Political positions of Elizabeth Warren

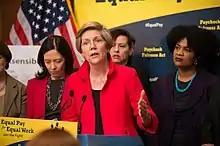
Warren speaking in support of the passage of the Paycheck Fairness Act in 2014

In June, during an interview with MSNBC, Warren said that the zero tolerance policy was allowing President Trump to take America "to a dark and ugly place" and said she cared about "whether people push Trump to stop this, that's where we need to be right now." She advocated for Republicans to try urging Trump to apply discretion and end the mass separation of children from adults facing charges for crossing the border. At a rally later that month, Warren advocated for abolishing Immigration and Customs Enforcement "with something that reflects our morality and that works" and that President Trump seemed to believe "the only way to have immigration rule is to rip parents from their family, is to treat rape victims and refugees like terrorists and to put children in cages."